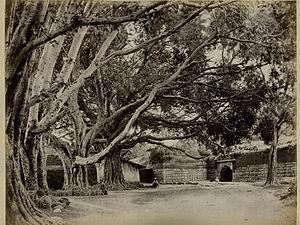
Le siège de Seringapatam est la confrontation finale de la Quatrième Guerre de Mysore entre la Compagnie britannique des Indes orientales et le royaume de Mysore. Les Britanniques, avec leur allié le Nizam d'Hyderabad, obtiennent une victoire décisive après avoir franchi les murs de la forteresse à Seringapatam et la prise de la citadelle. Tipu Sultan, souverain de Mysore, a été tué durant le combat. Les Britanniques restaurent la dynastie Wodeyar sur le trône après la victoire, mais conservent un contrôle indirect du Royaume.